Nakam

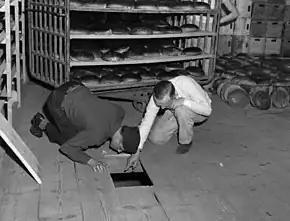
A US Army lieutenant (left) and a German detective inspecting the (Consumer Cooperative Bakery) in Nuremberg after a poisoning attempt

Nakam ('revenge') was a paramilitary organisation of about fifty Holocaust survivors who, after 1945, sought revenge for the murder of 6 million Jews during the Holocaust. Led by Abba Kovner, the group sought to kill six million Germans in a form of indiscriminate revenge, "a nation for a nation". Kovner went to Mandatory Palestine in order to secure large quantities of poison for poisoning water mains to kill large numbers of Germans. His followers infiltrated the water system of Nuremberg. However, Kovner was arrested upon arrival in the British zone of occupied Germany and had to throw the poison overboard.